Bologna Centrale railway station

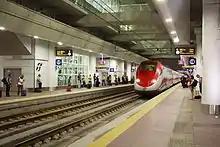
Bologna Central High Speed 2013

There are two levels of railway tracks within the station complex: Bologna Centrale and Bologna Centrale (AV) "alta velocità (high speed)". The central part of Bologna Centrale contains through tracks for high-speed trains (except Frecciarossa trains which travel only on the Milan-Bologna high-speed line), intercity and regional trains. In addition, there are two groups of side tracks: the western side has six tracks for regional trains from Milan or Verona (with Bologna Centrale as a terminus) and the eastern side has six tracks for regional trains from Prato, Ancona and Pescara (with Bologna Centrale as a terminus).